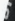
Number: 5